Outer space

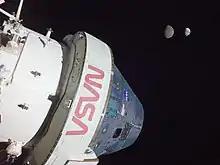
Earth and the Moon as seen from cislunar space on the 2022 Artemis 1 mission

The Outer Space Treaty provides the basic framework for international space law. It covers the legal use of outer space by nation states, and includes in its definition of "outer space", the Moon, and other celestial bodies. The treaty states that outer space is free for all nation states to explore and is not subject to claims of national sovereignty, calling outer space the "province of all mankind". This status as a common heritage of mankind has been used, though not without opposition, to enforce the right to access and shared use of outer space for all nations equally, particularly non-spacefaring nations. It prohibits the deployment of nuclear weapons in outer space. The treaty was passed by the United Nations General Assembly in 1963 and signed in 1967 by the Union of Soviet Socialist Republics (USSR), the United States of America (USA), and the United Kingdom (UK). As of 2017, 105 state parties have either ratified or acceded to the treaty. An additional 25 states signed the treaty, without ratifying it.